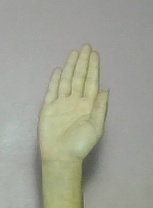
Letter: seen